Test tube rack

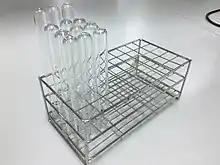
Classic Test Tube Rack

The classic racks are normally found in any regular laboratory and are made of wood, stainless steel, or plastic.